Tarantula

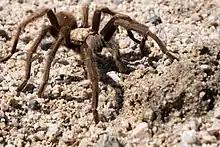
"Aphonopelma mojave", a tarantula native to the Mojave Desert, searches for a burrow.

The name "tarantula" is also incorrectly applied to other large-bodied spiders, including the purseweb spiders or atypical tarantulas, the funnel-webs (Dipluridae and Hexathelidae), and the dwarf tarantulas. These spiders are related to tarantulas (all being mygalomorphs) but fall into different families from them. Huntsman spiders of the family Sparassidae have also been termed "tarantulas" because of their large size, when, in fact, they are not related. Instead, huntsman spiders belong to the infraorder Araneomorphae.